California Girls (film)

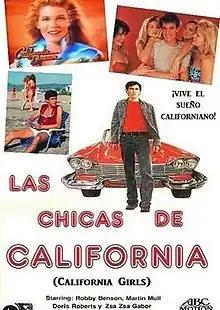
Film Poster

California Girls is a 1985 American made-for-television comedy-drama film starring Robby Benson and Martin Mull, directed by Rick Wallace. It originally aired on ABC on March 24, 1985.